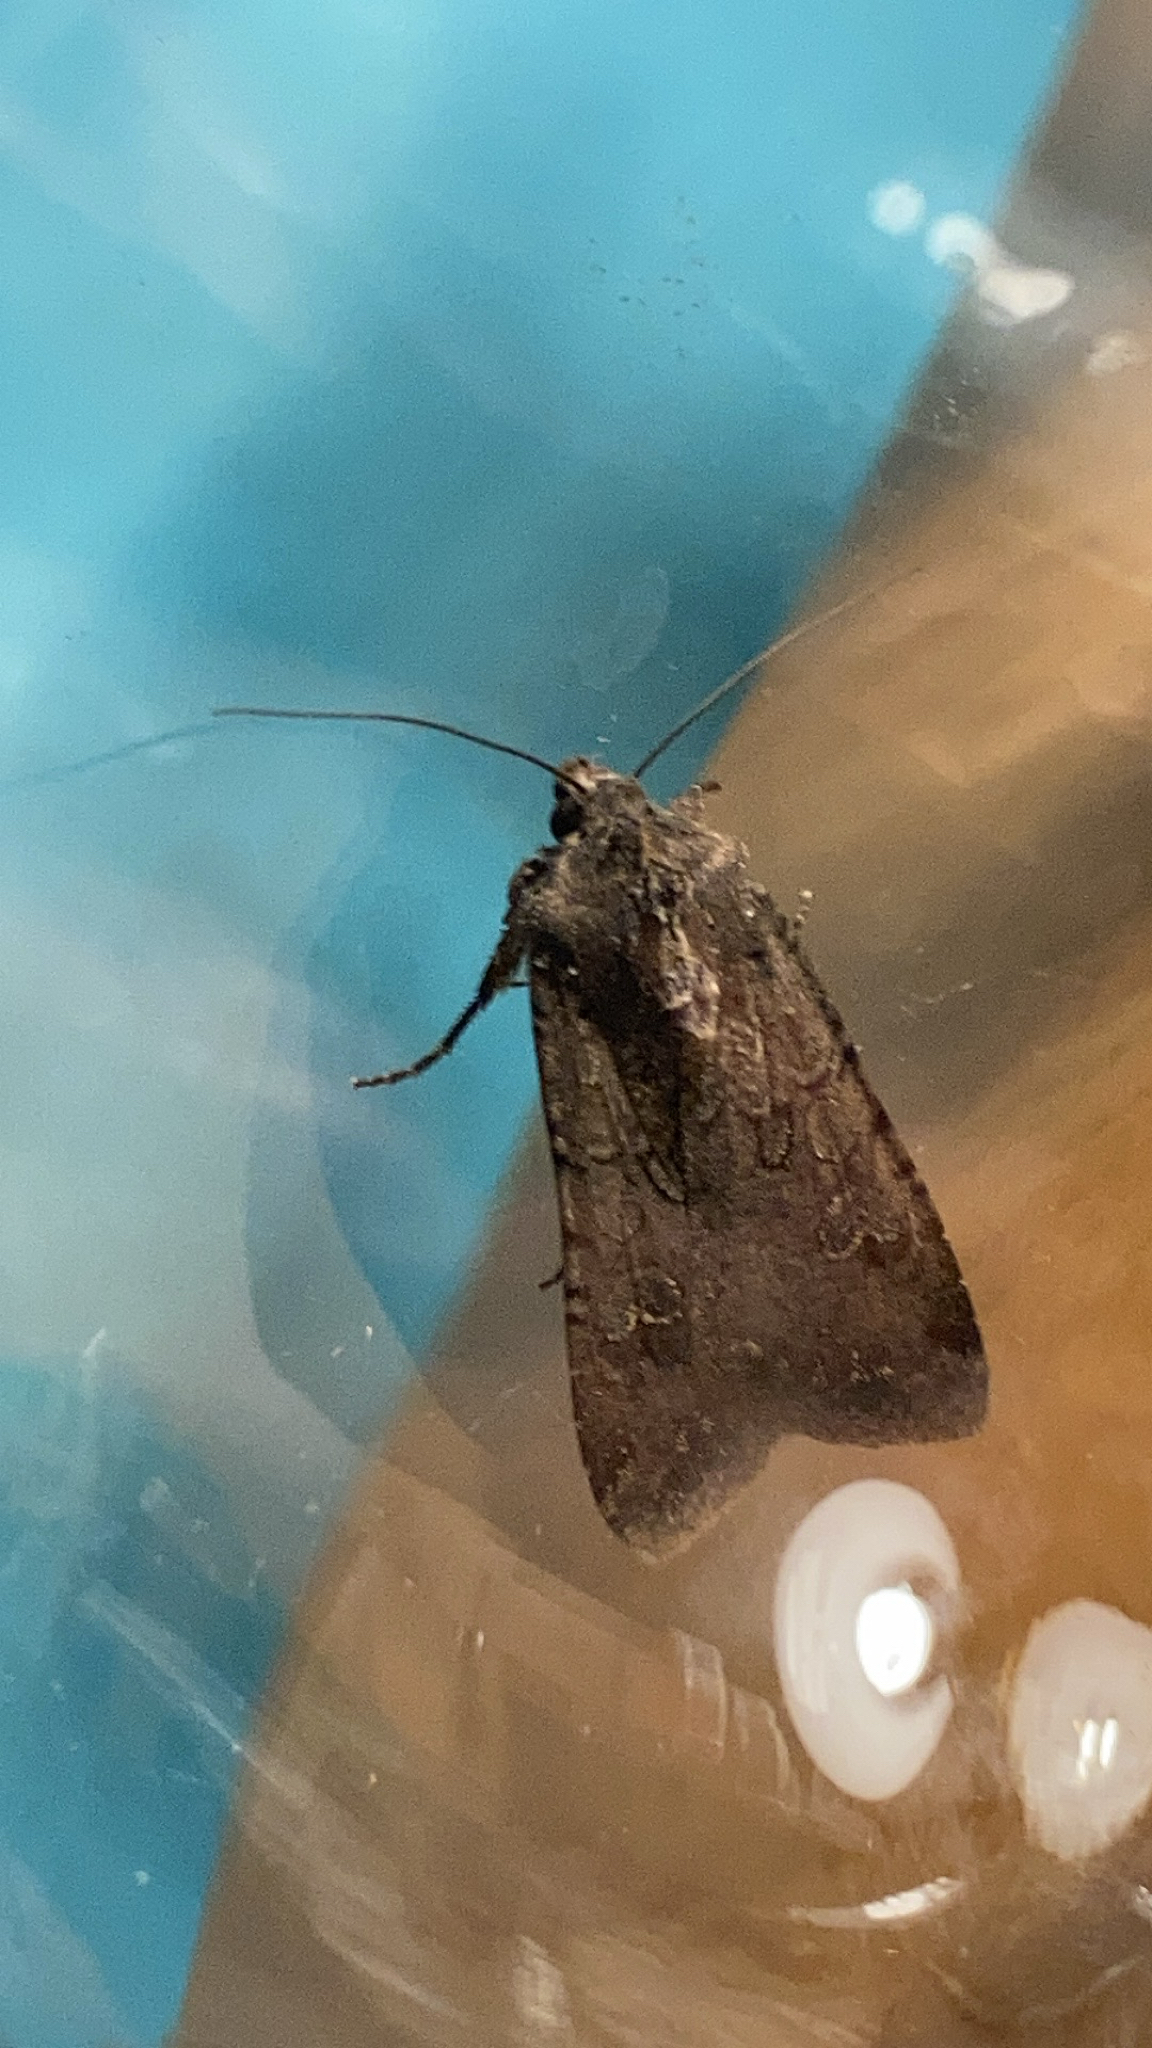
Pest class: cutworms